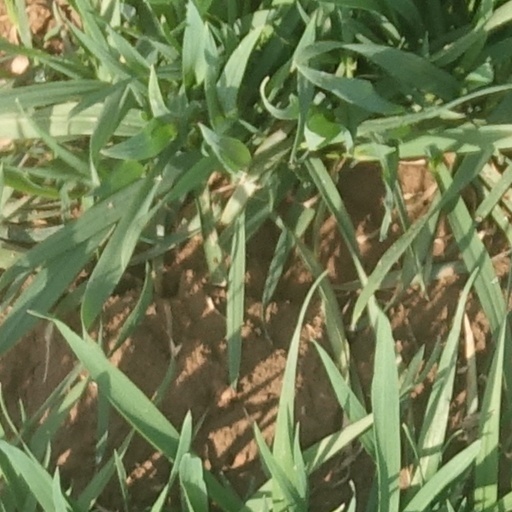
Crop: wheat